Andre Morize

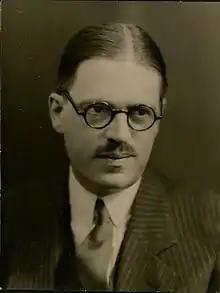
Morize in 1950

Andre Morize (September 18, 1883 – October 3, 1957) was a professor of French literature at Harvard University from 1918 to 1951. He is well known for his involvement and activism during World War I and World War II.